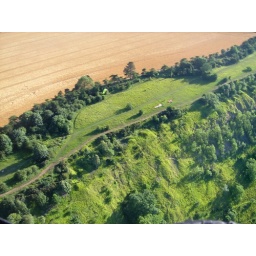
Mike's green wing in a tree